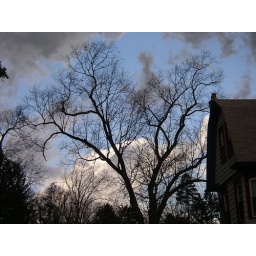
Winter tree against the sky